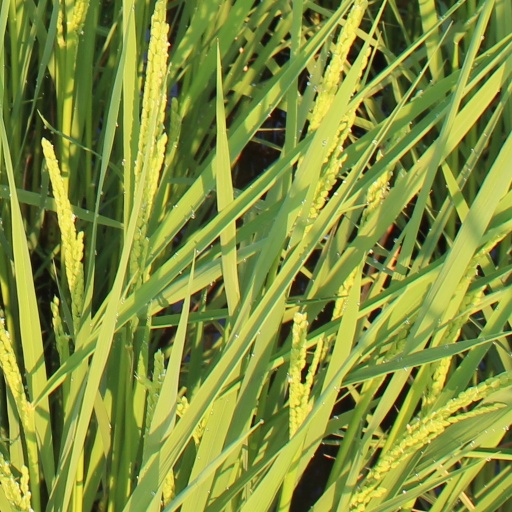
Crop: rice